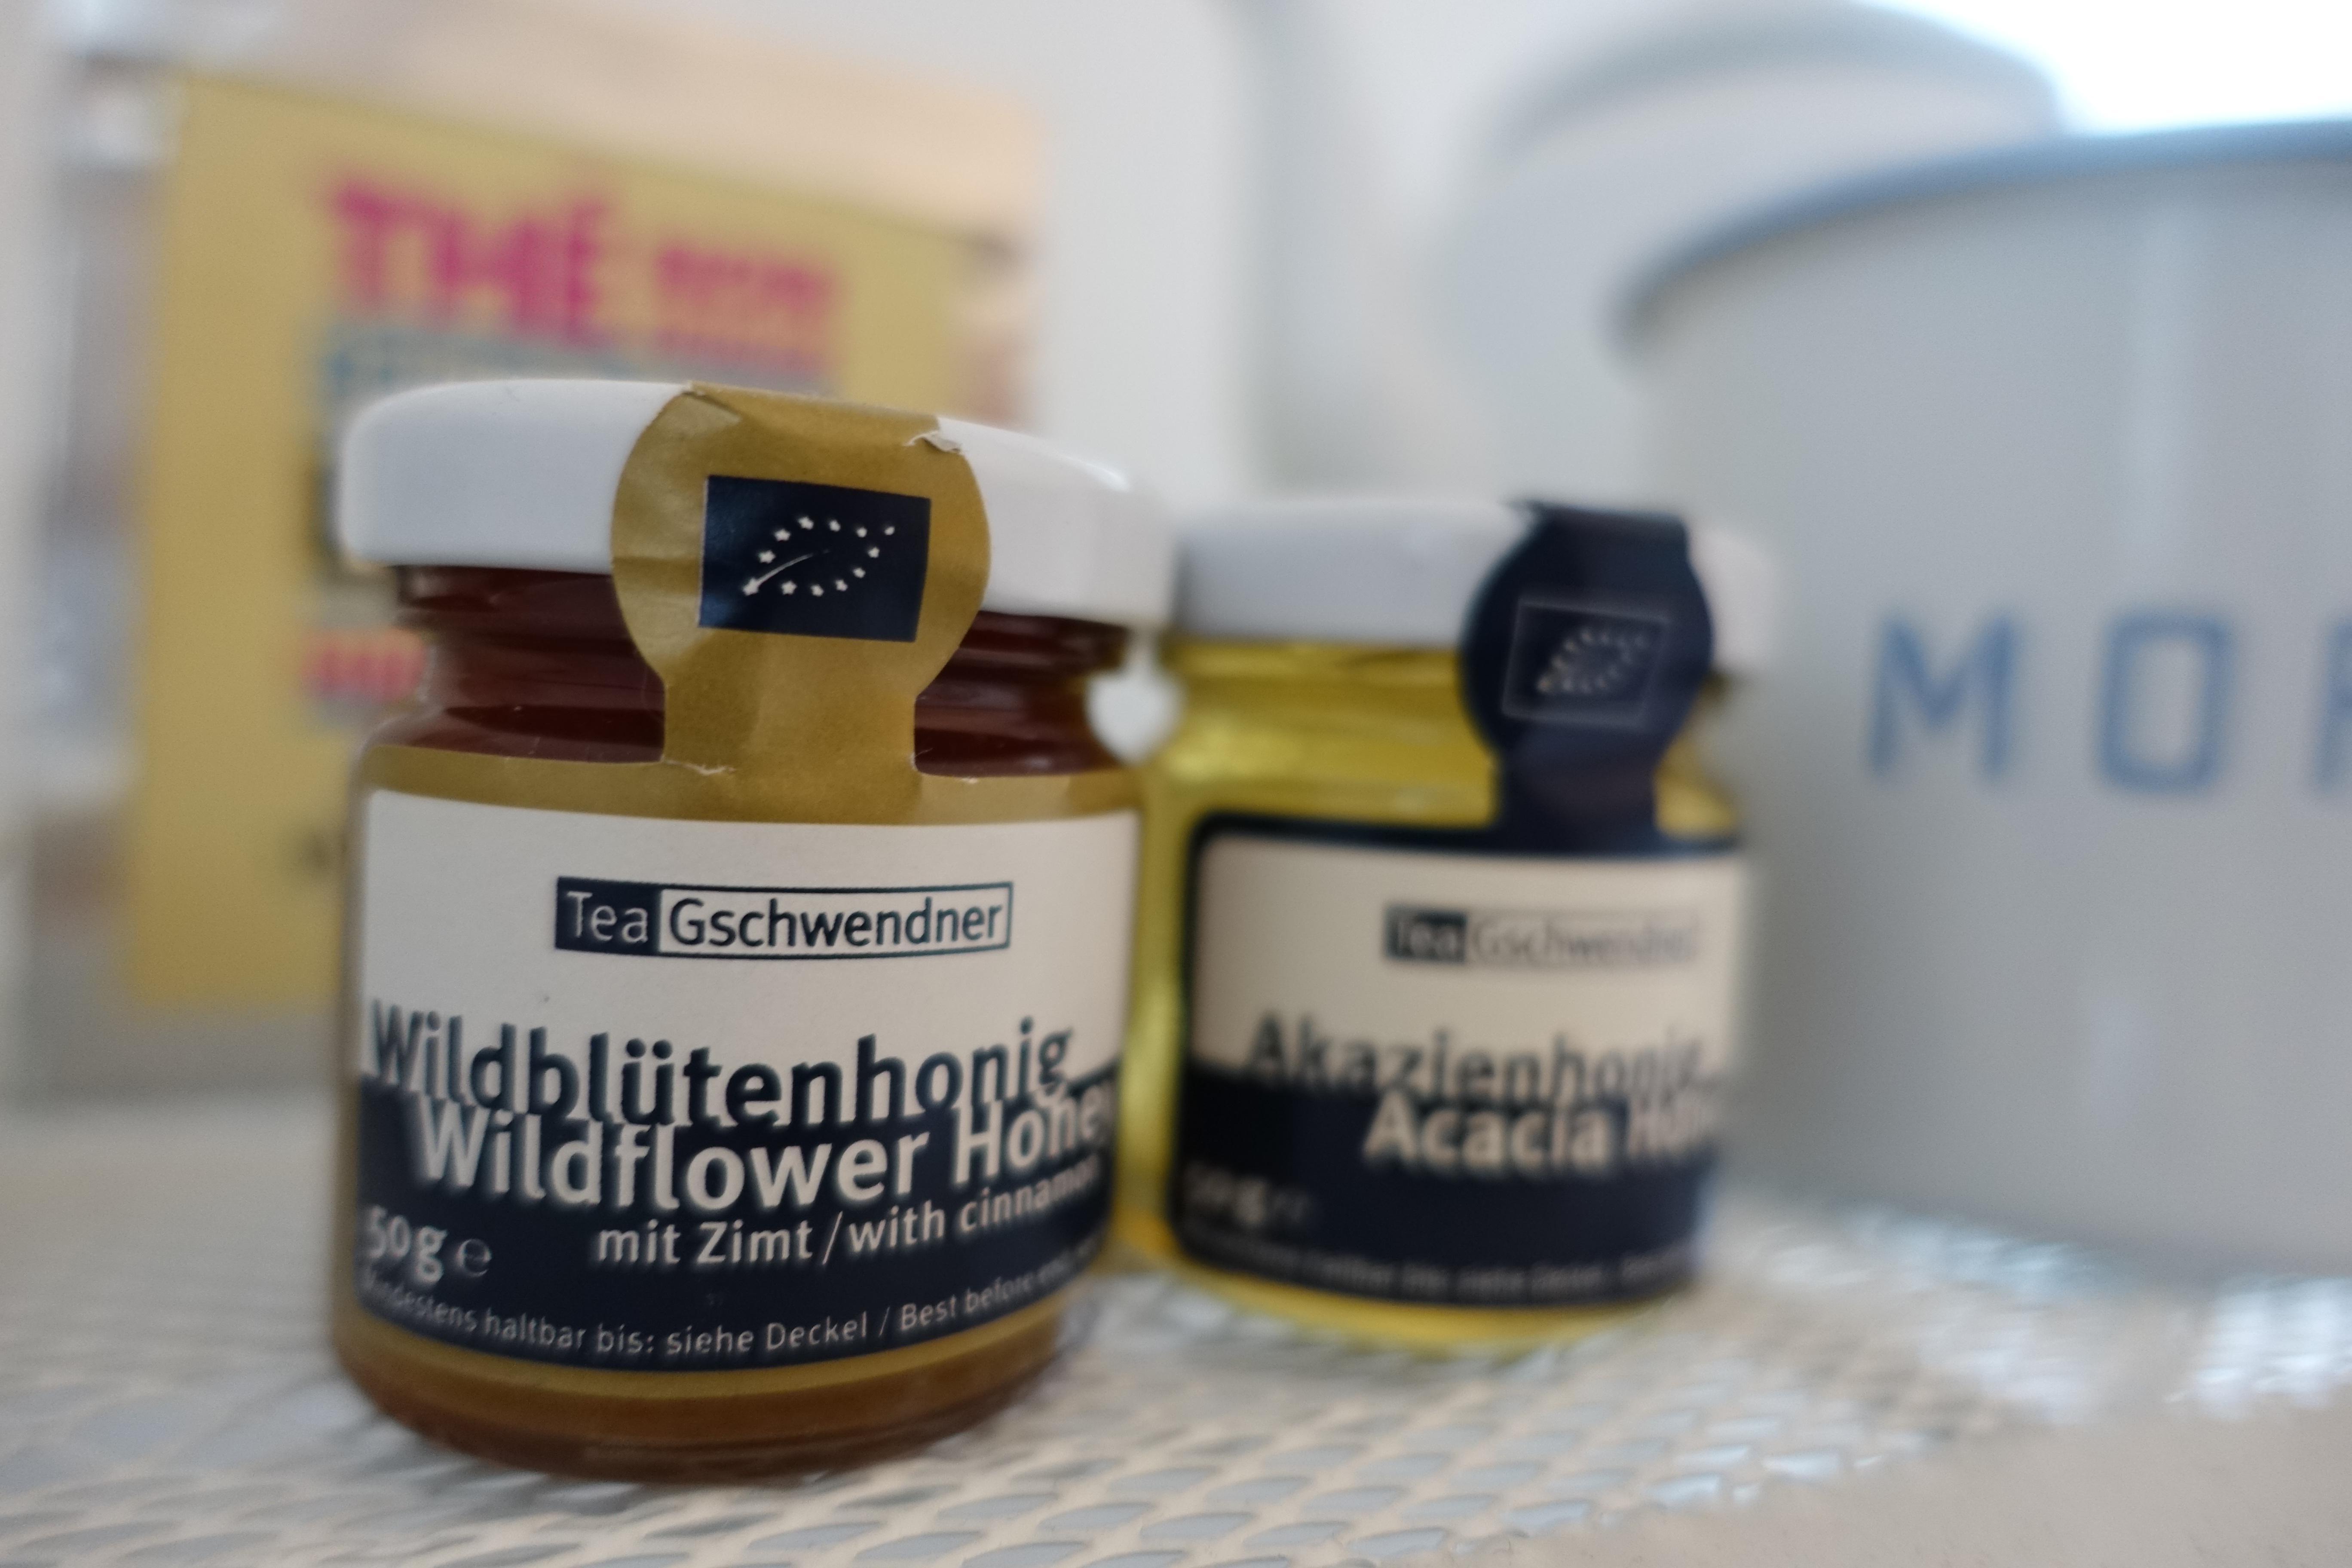
hand, honey, food, bottle, material, label, jam, skin, flavor